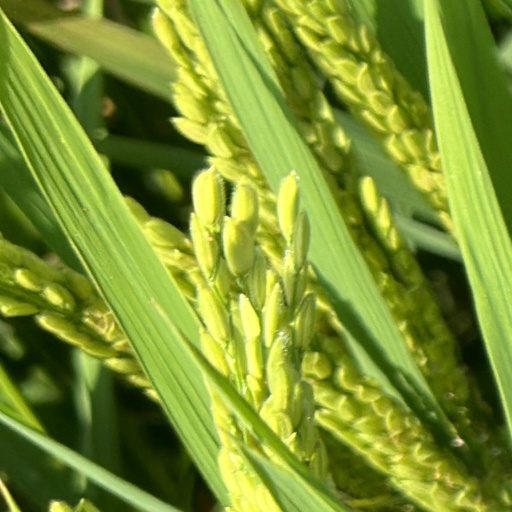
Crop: rice